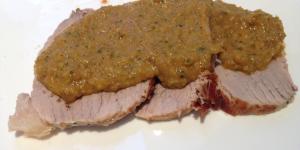
redondo de ternera en salsa espanola